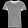
Label: T - shirt / top